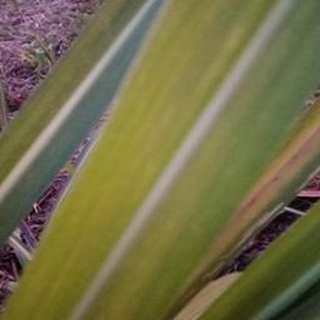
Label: sugarcane_yellow_leaf_disease